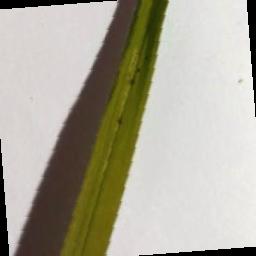
Label: Rice___Brown_Spot